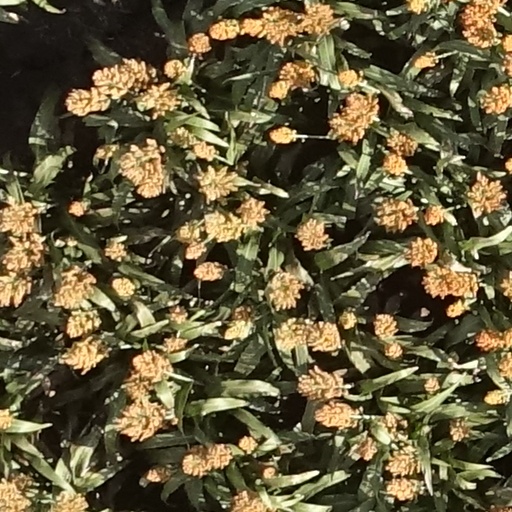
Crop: sorghum